Sky position (RA, Dec in degrees): 217.22, -1.62
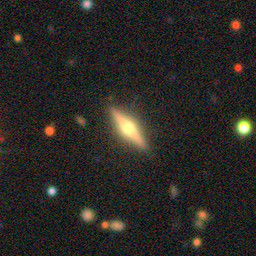
Galaxy morphology: Edge-on Galaxies with Bulge